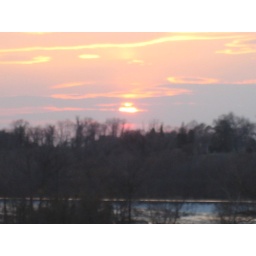
This was taken standing on the suspended bridge going over to Belles Isle.